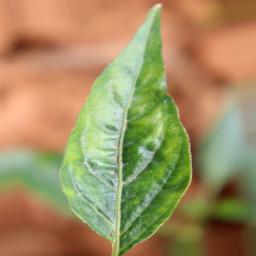
Label: mites_and_trips